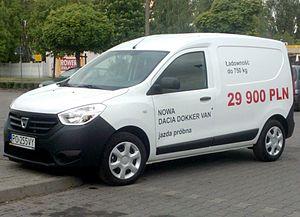
Le Dokker est un ludospace économique du groupe Renault vendu sous la marque Dacia en Europe et sous la marque Renault sur les autres marchés.